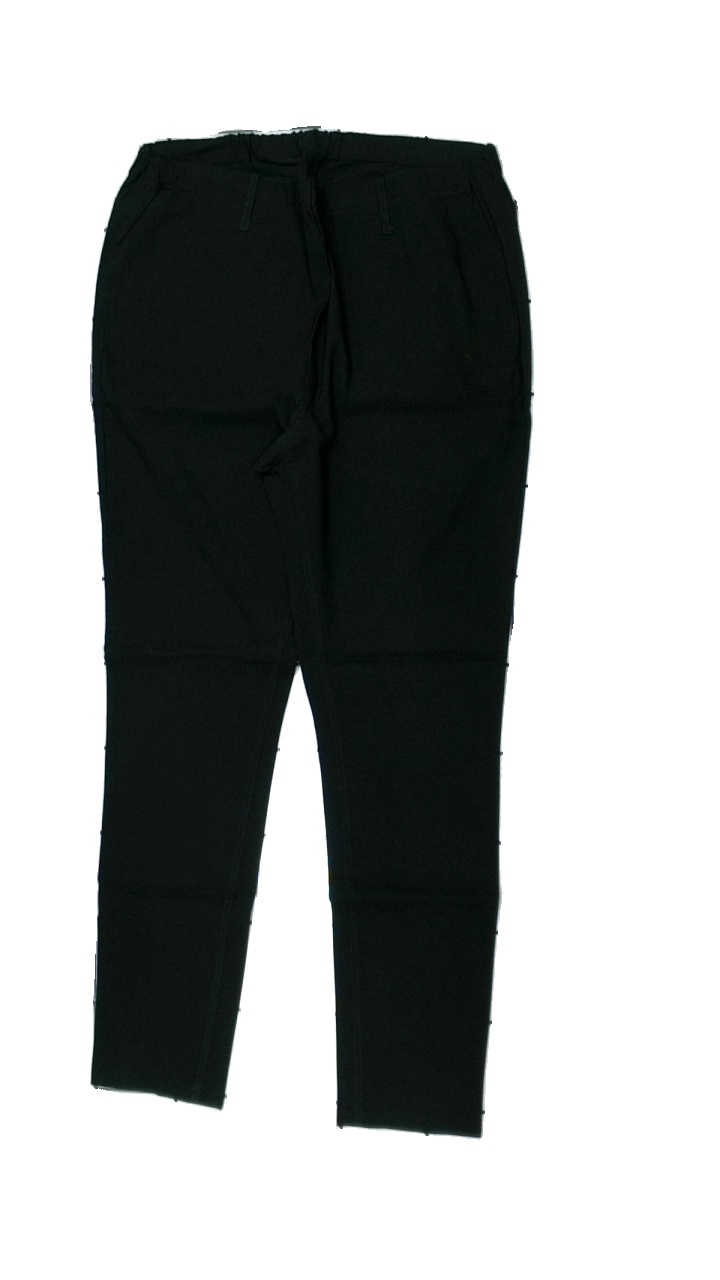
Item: Trousers (Ladies)
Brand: Kappahl
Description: svarta byxor
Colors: Black
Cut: Regular
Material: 41% nylone 59% viscose
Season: All
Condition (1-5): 5
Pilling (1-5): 5
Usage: Reuse
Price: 50-100